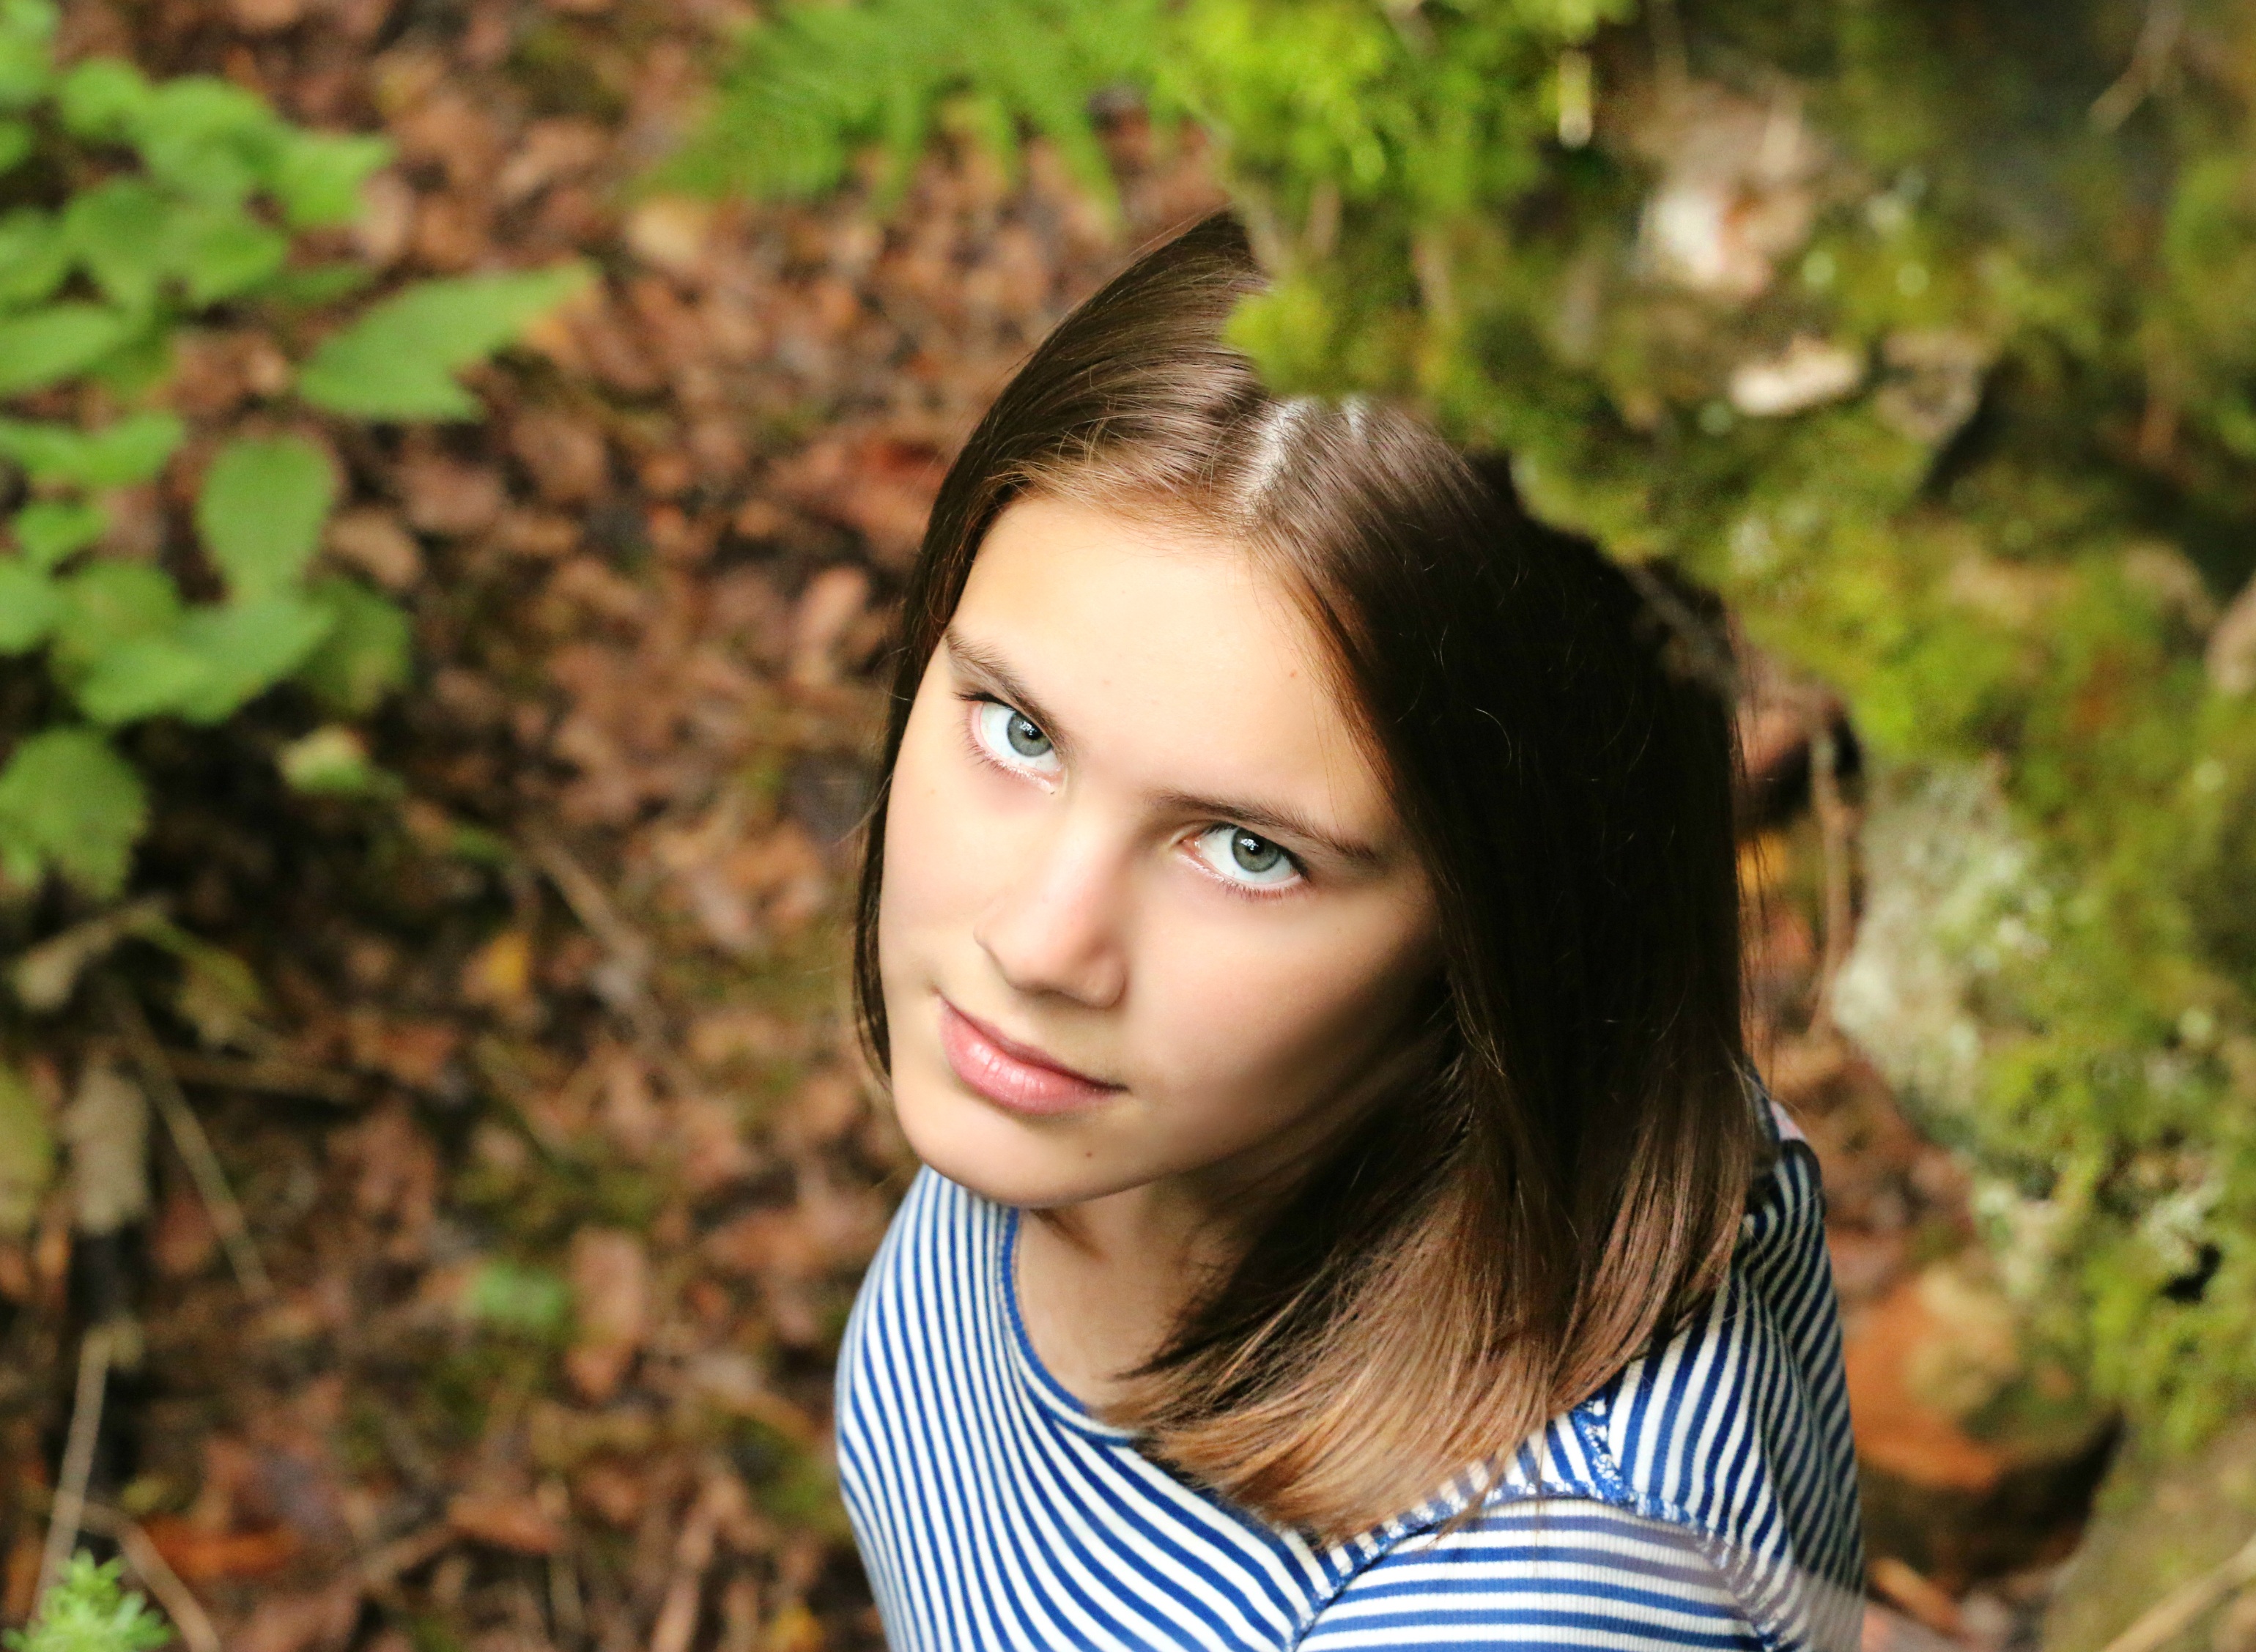
forest, person, people, girl, woman, photography, sunlight, flower, view, portrait, model, autumn, child, lady, facial expression, smile, face, eyes, dress, eye, head, photograph, skin, beauty, elf, magic, top, photo shoot, riddle, brown hair, portrait photography